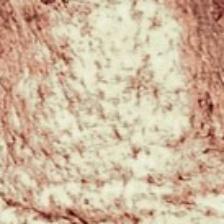
Label: faces